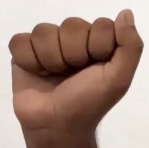
ASL sign: A